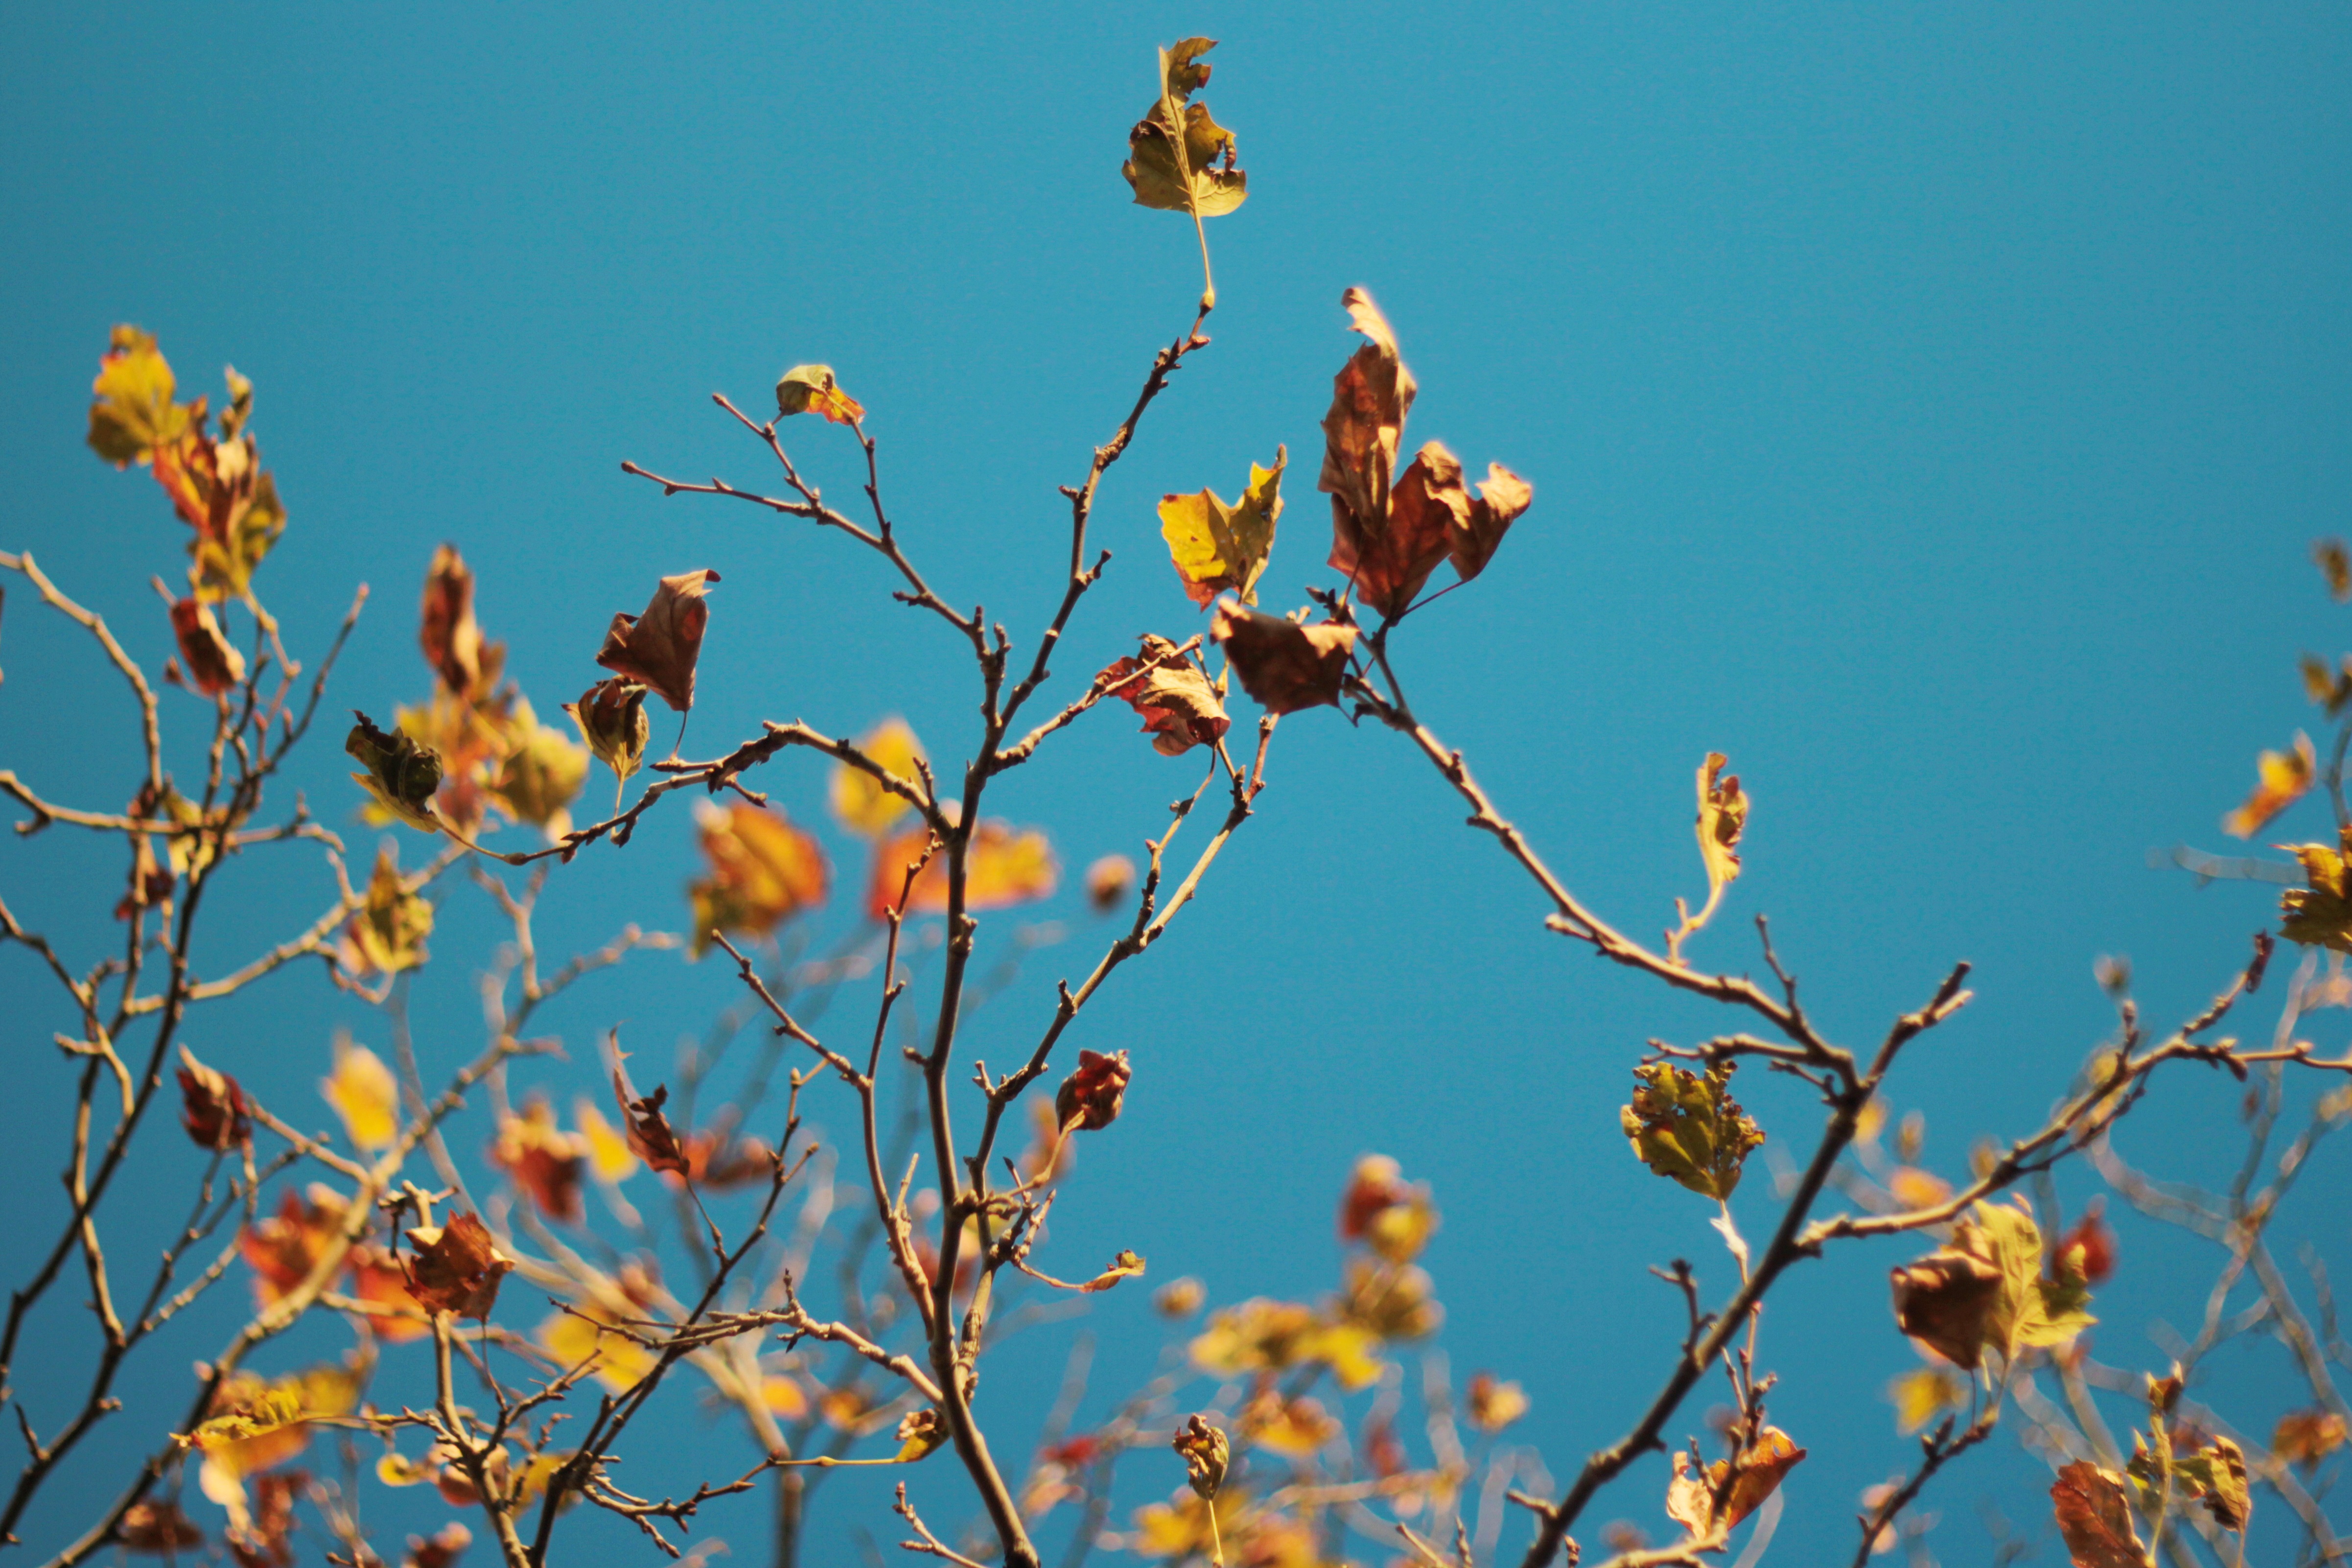
tree, nature, branch, blossom, plant, sky, sunlight, leaf, fall, flower, spring, autumn, botany, blue, flora, season, leaves, branches, macro photography, plant stem